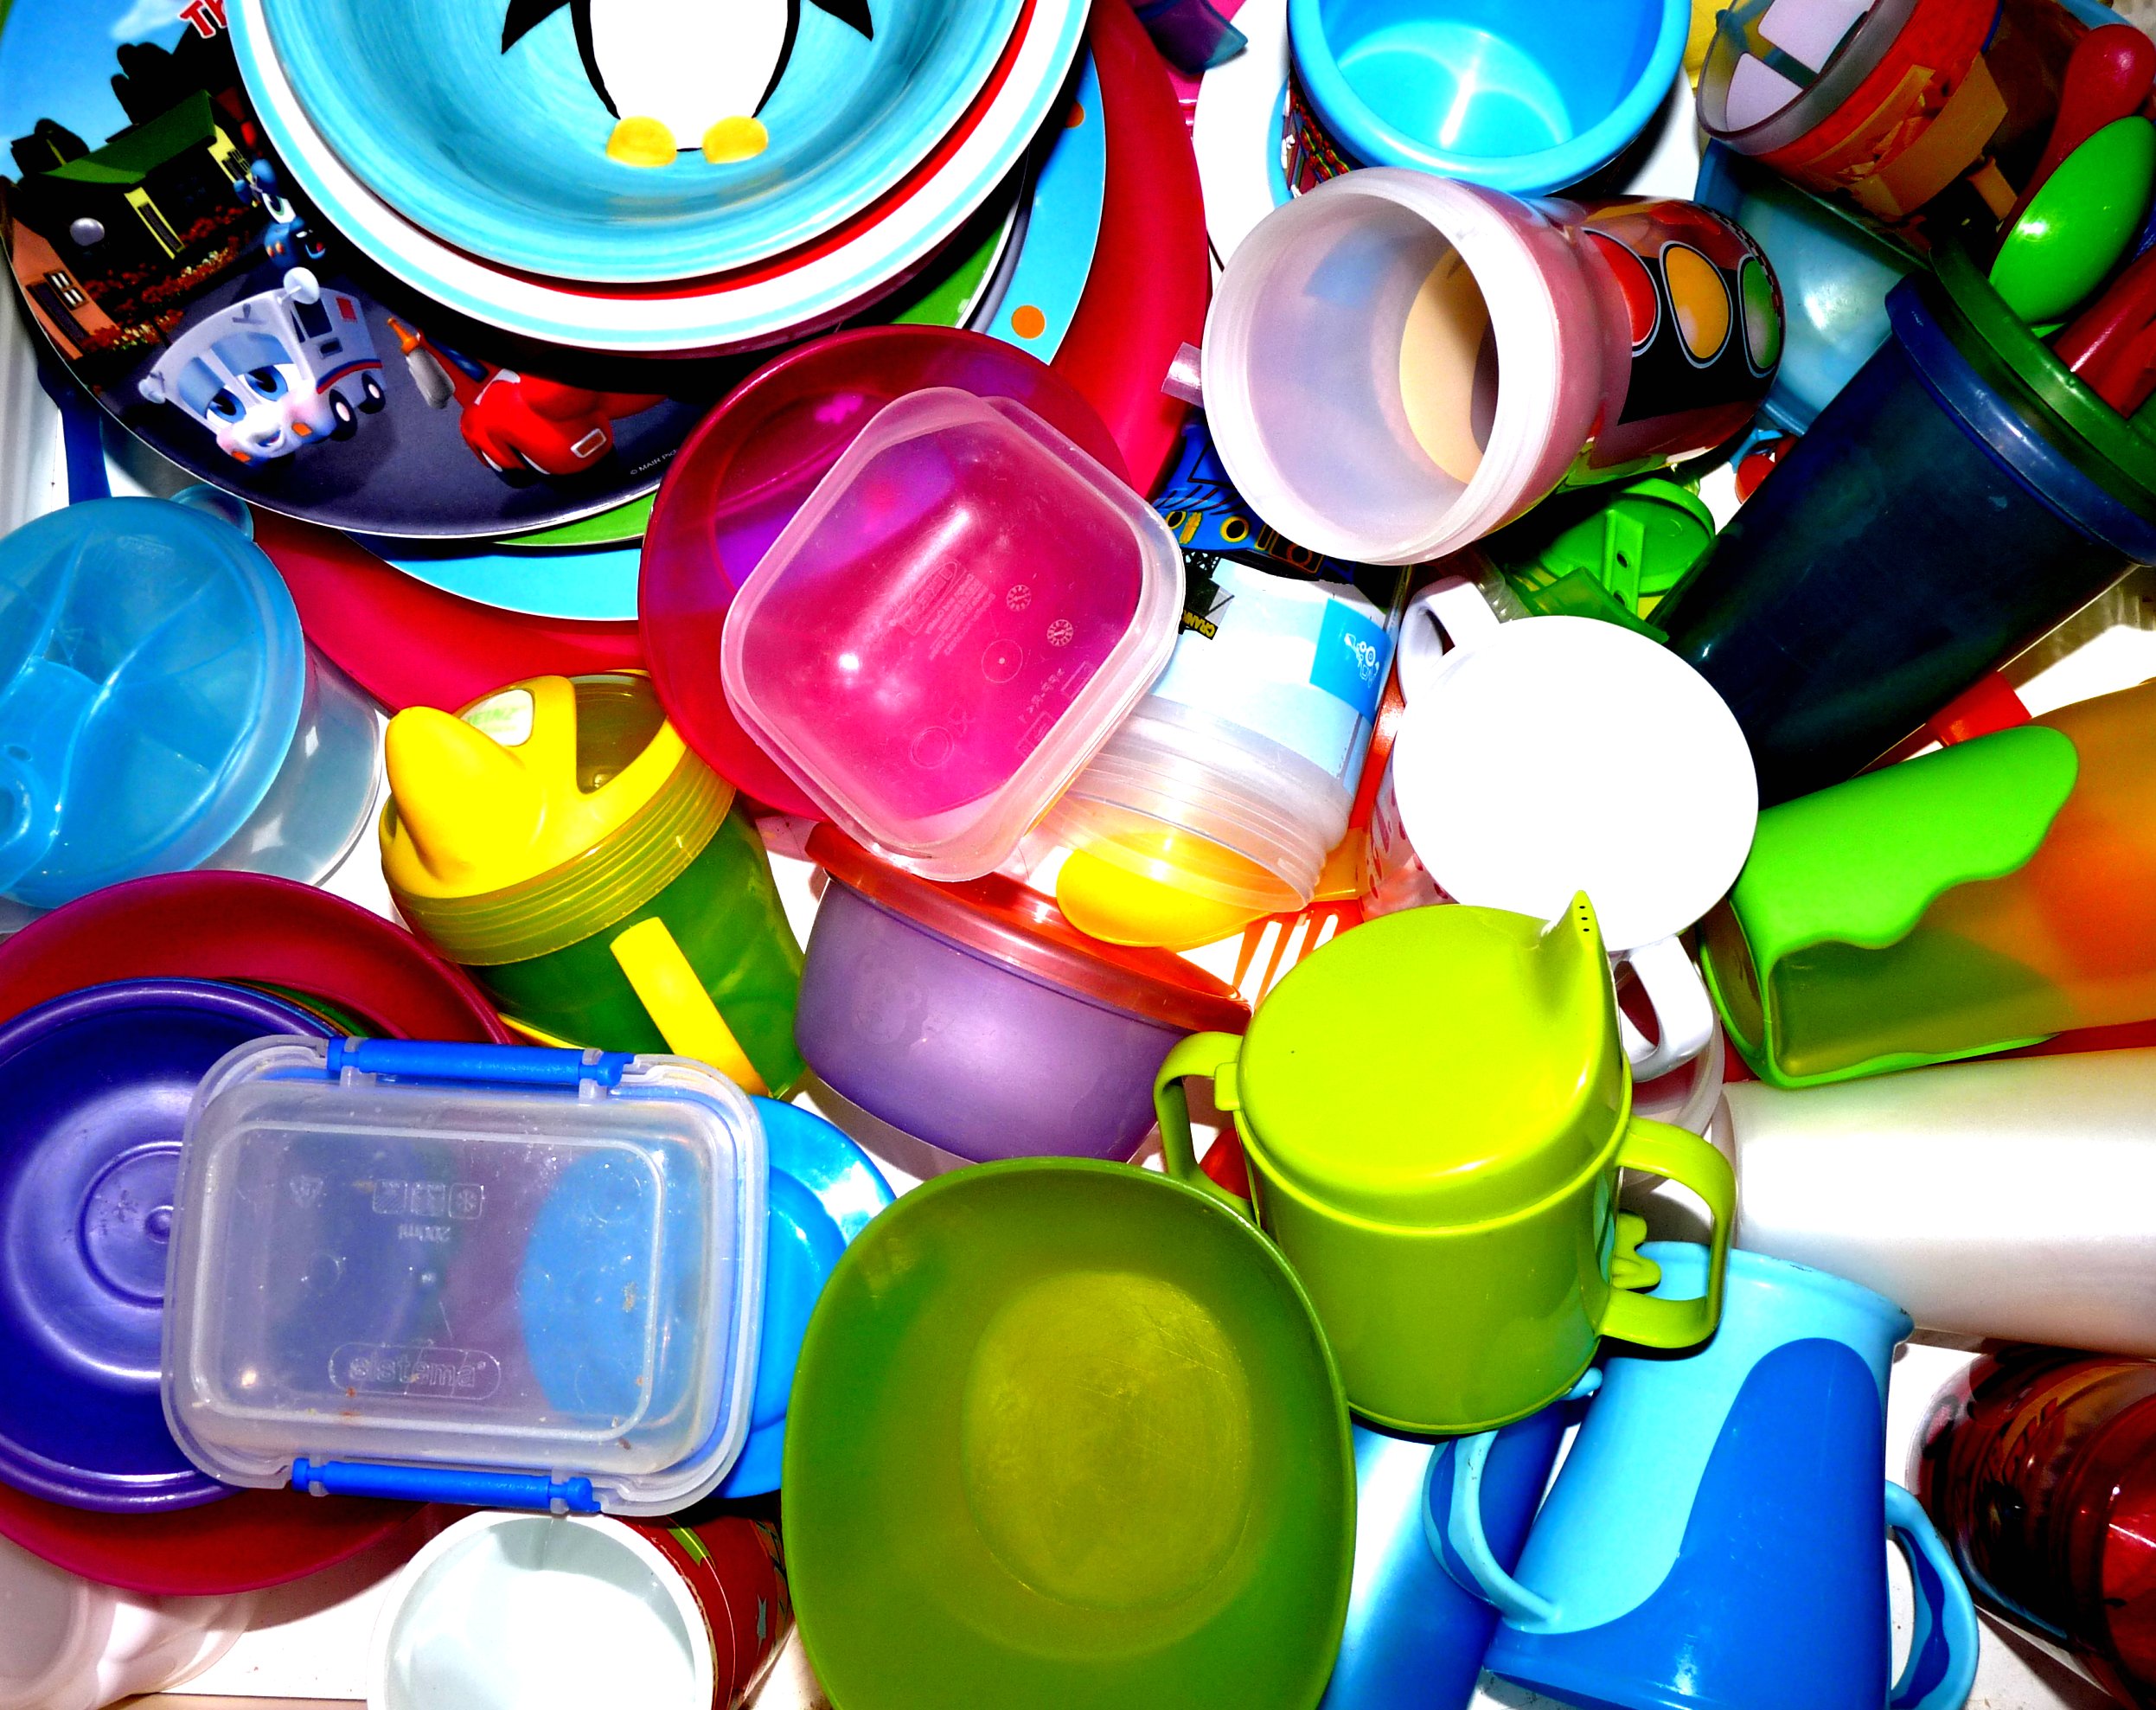
play, glass, color, toy, circle, art, illustration